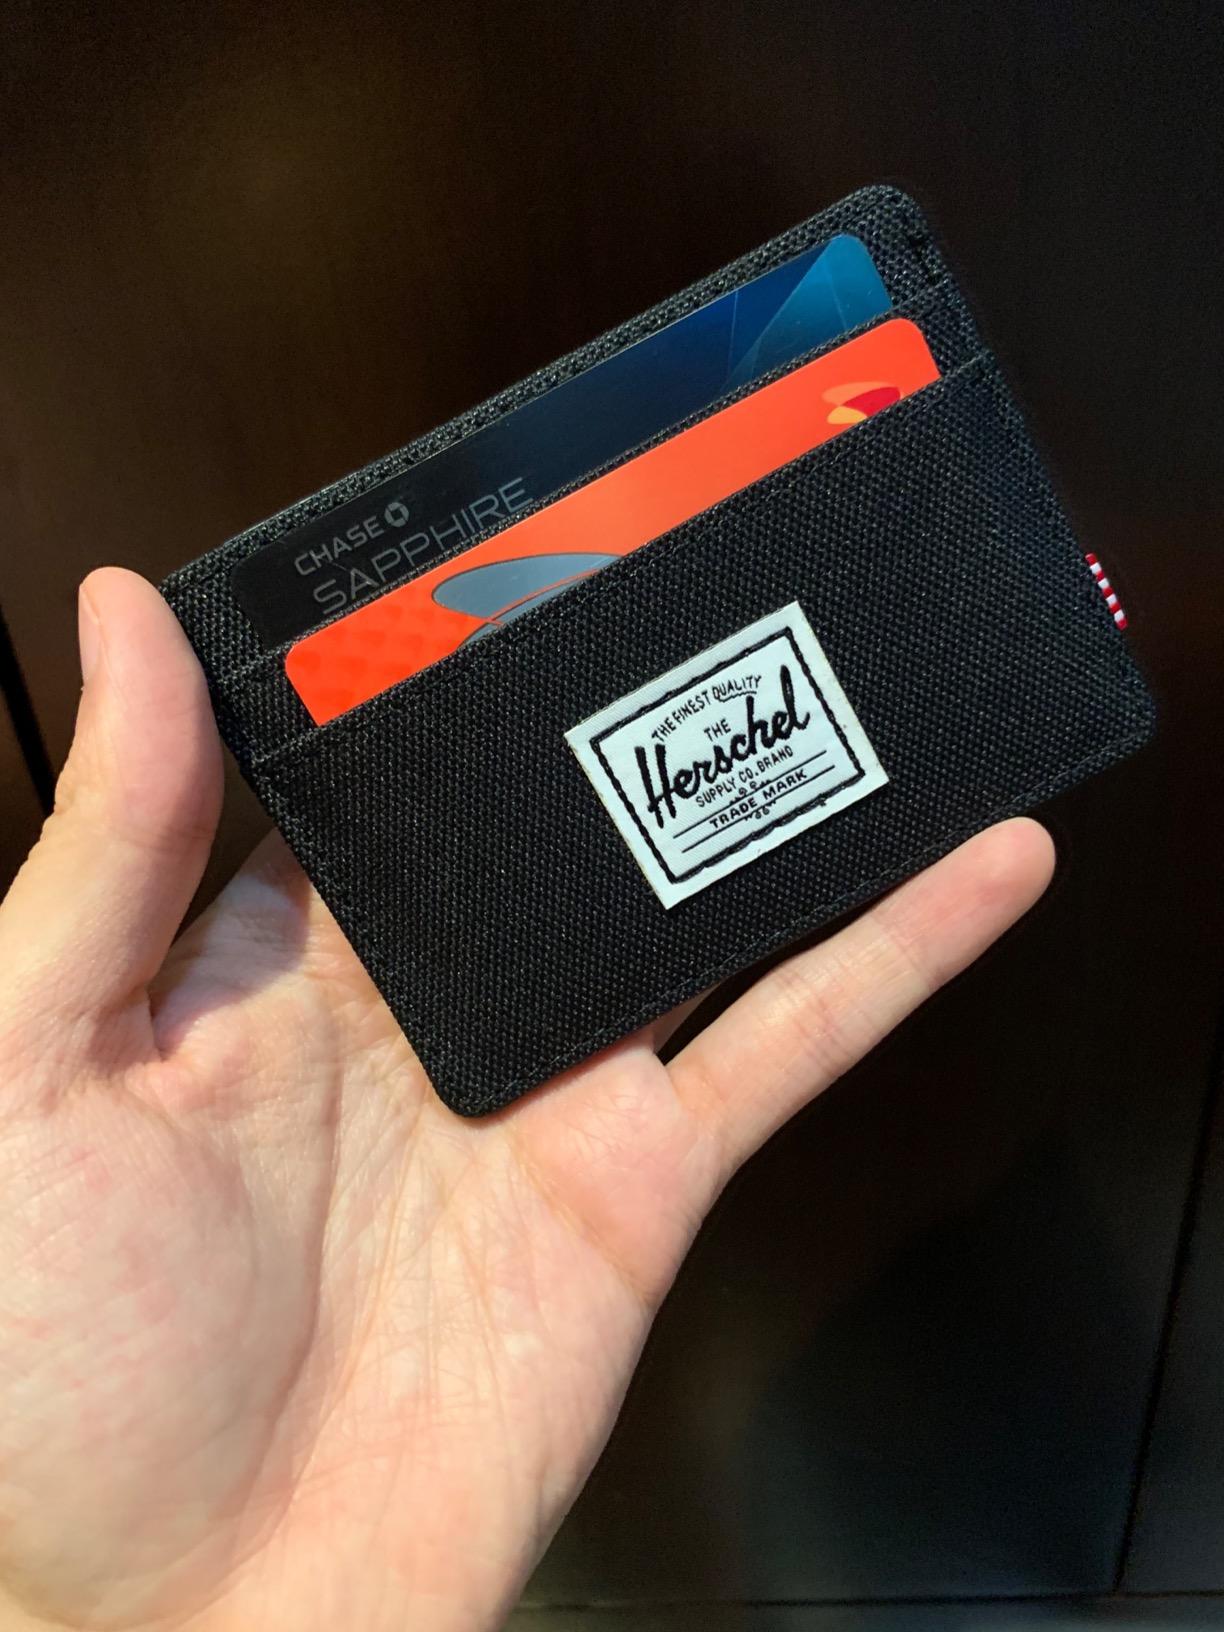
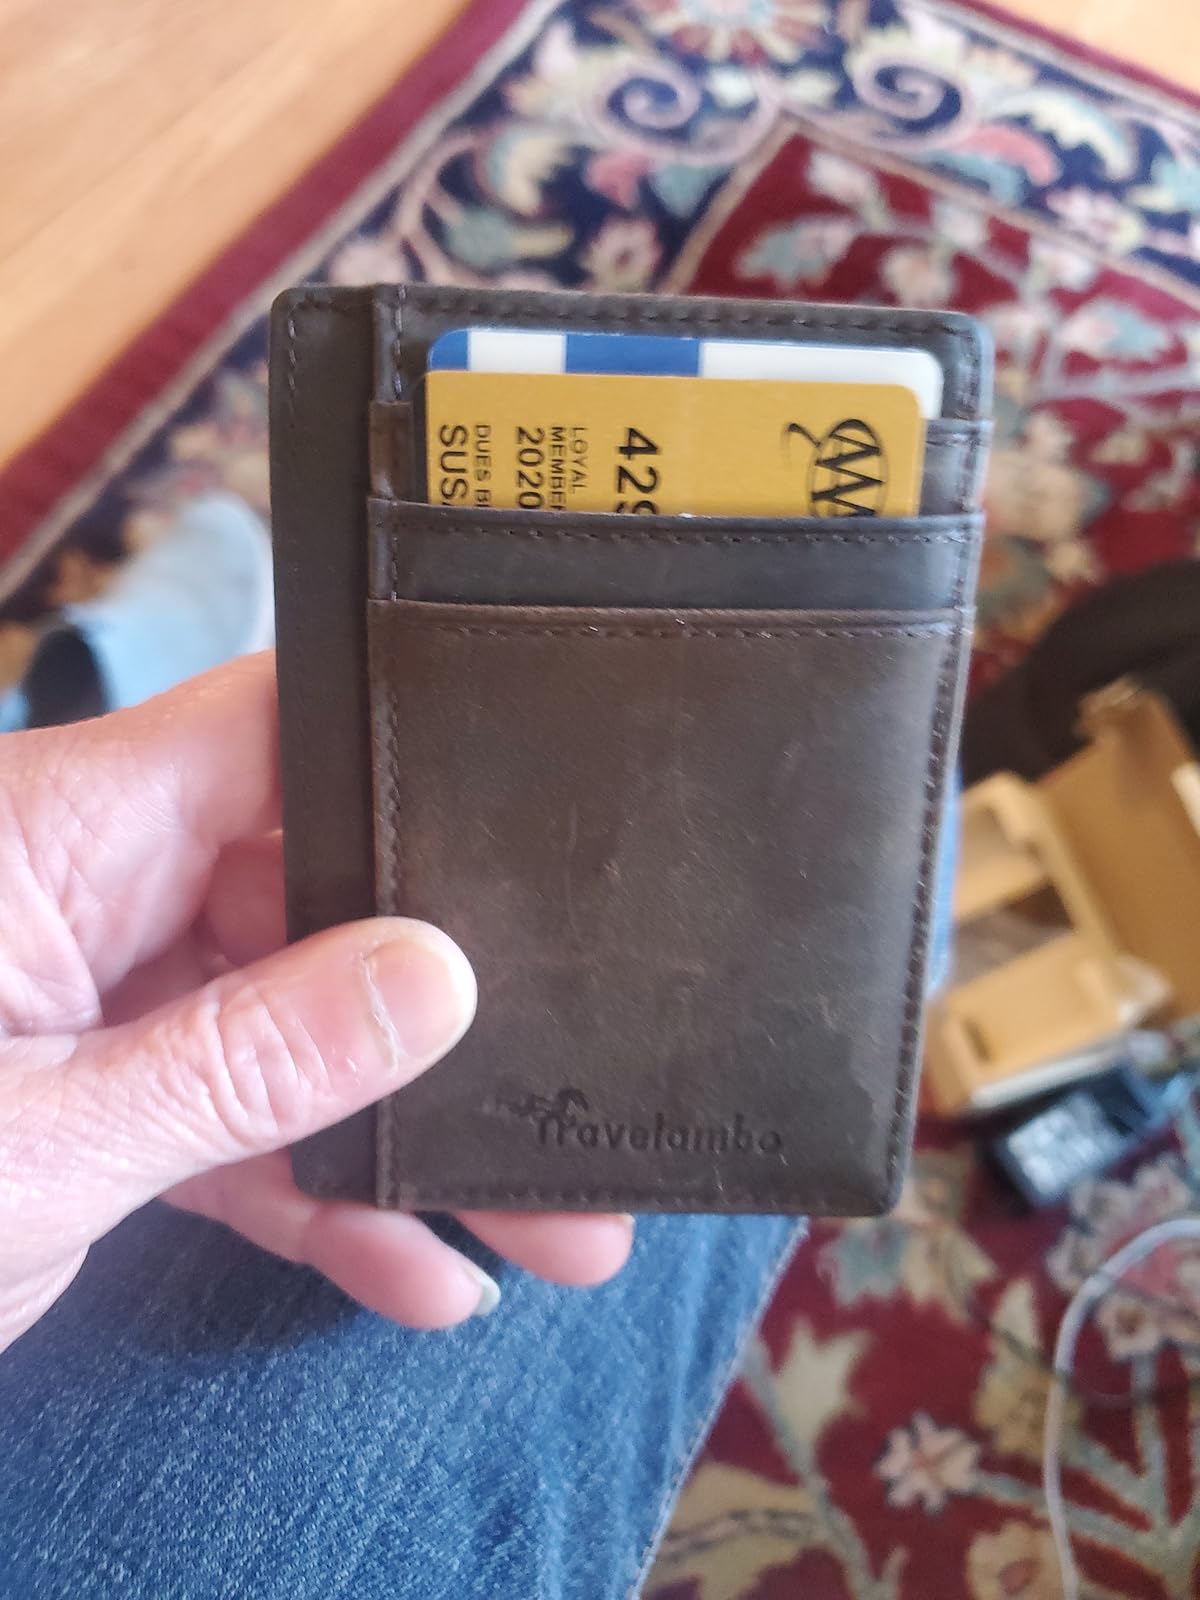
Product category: accessories_wallet
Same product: no